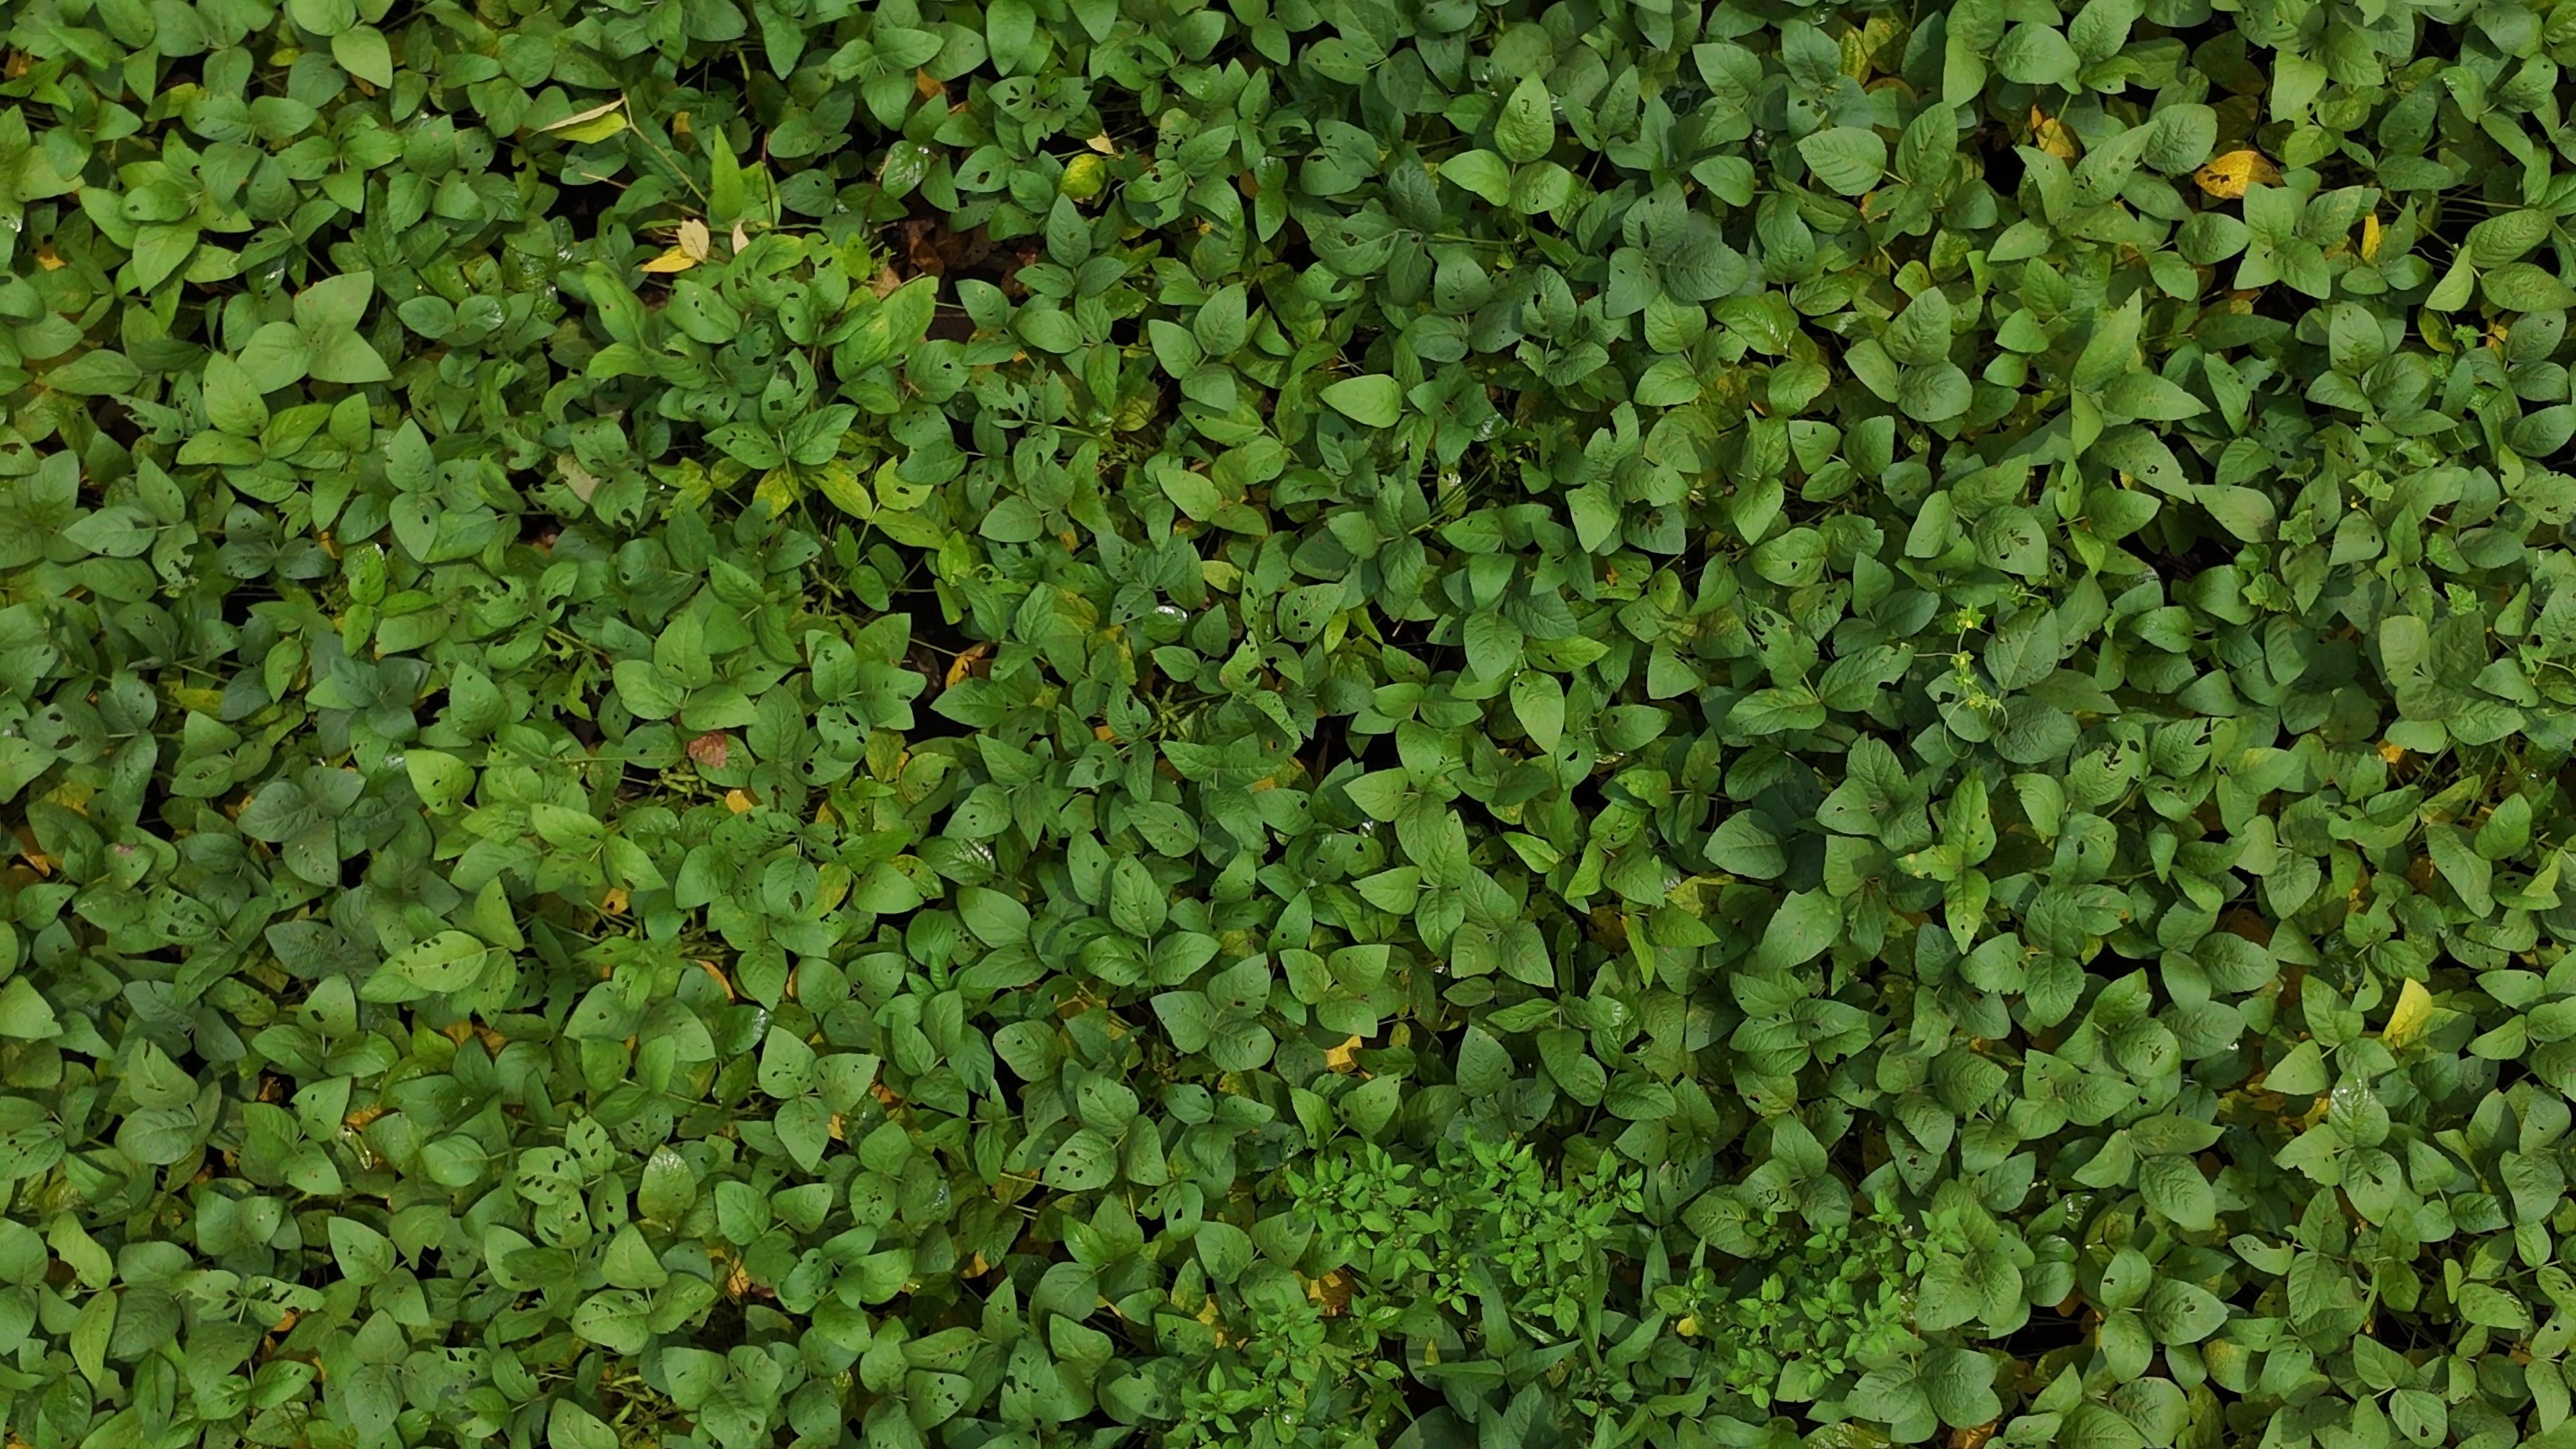
Label: Mosaic